Roberto Fico

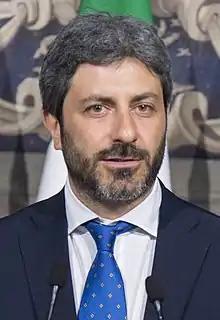
Fico in 2018

Roberto Fico (born 10 October 1974) is an Italian politician and member of the Five Star Movement. He served as the Chairman of the RAI Supervision Commission from 2013 to 2018 and President of the Italian Chamber of Deputies from 2018 to 2022.